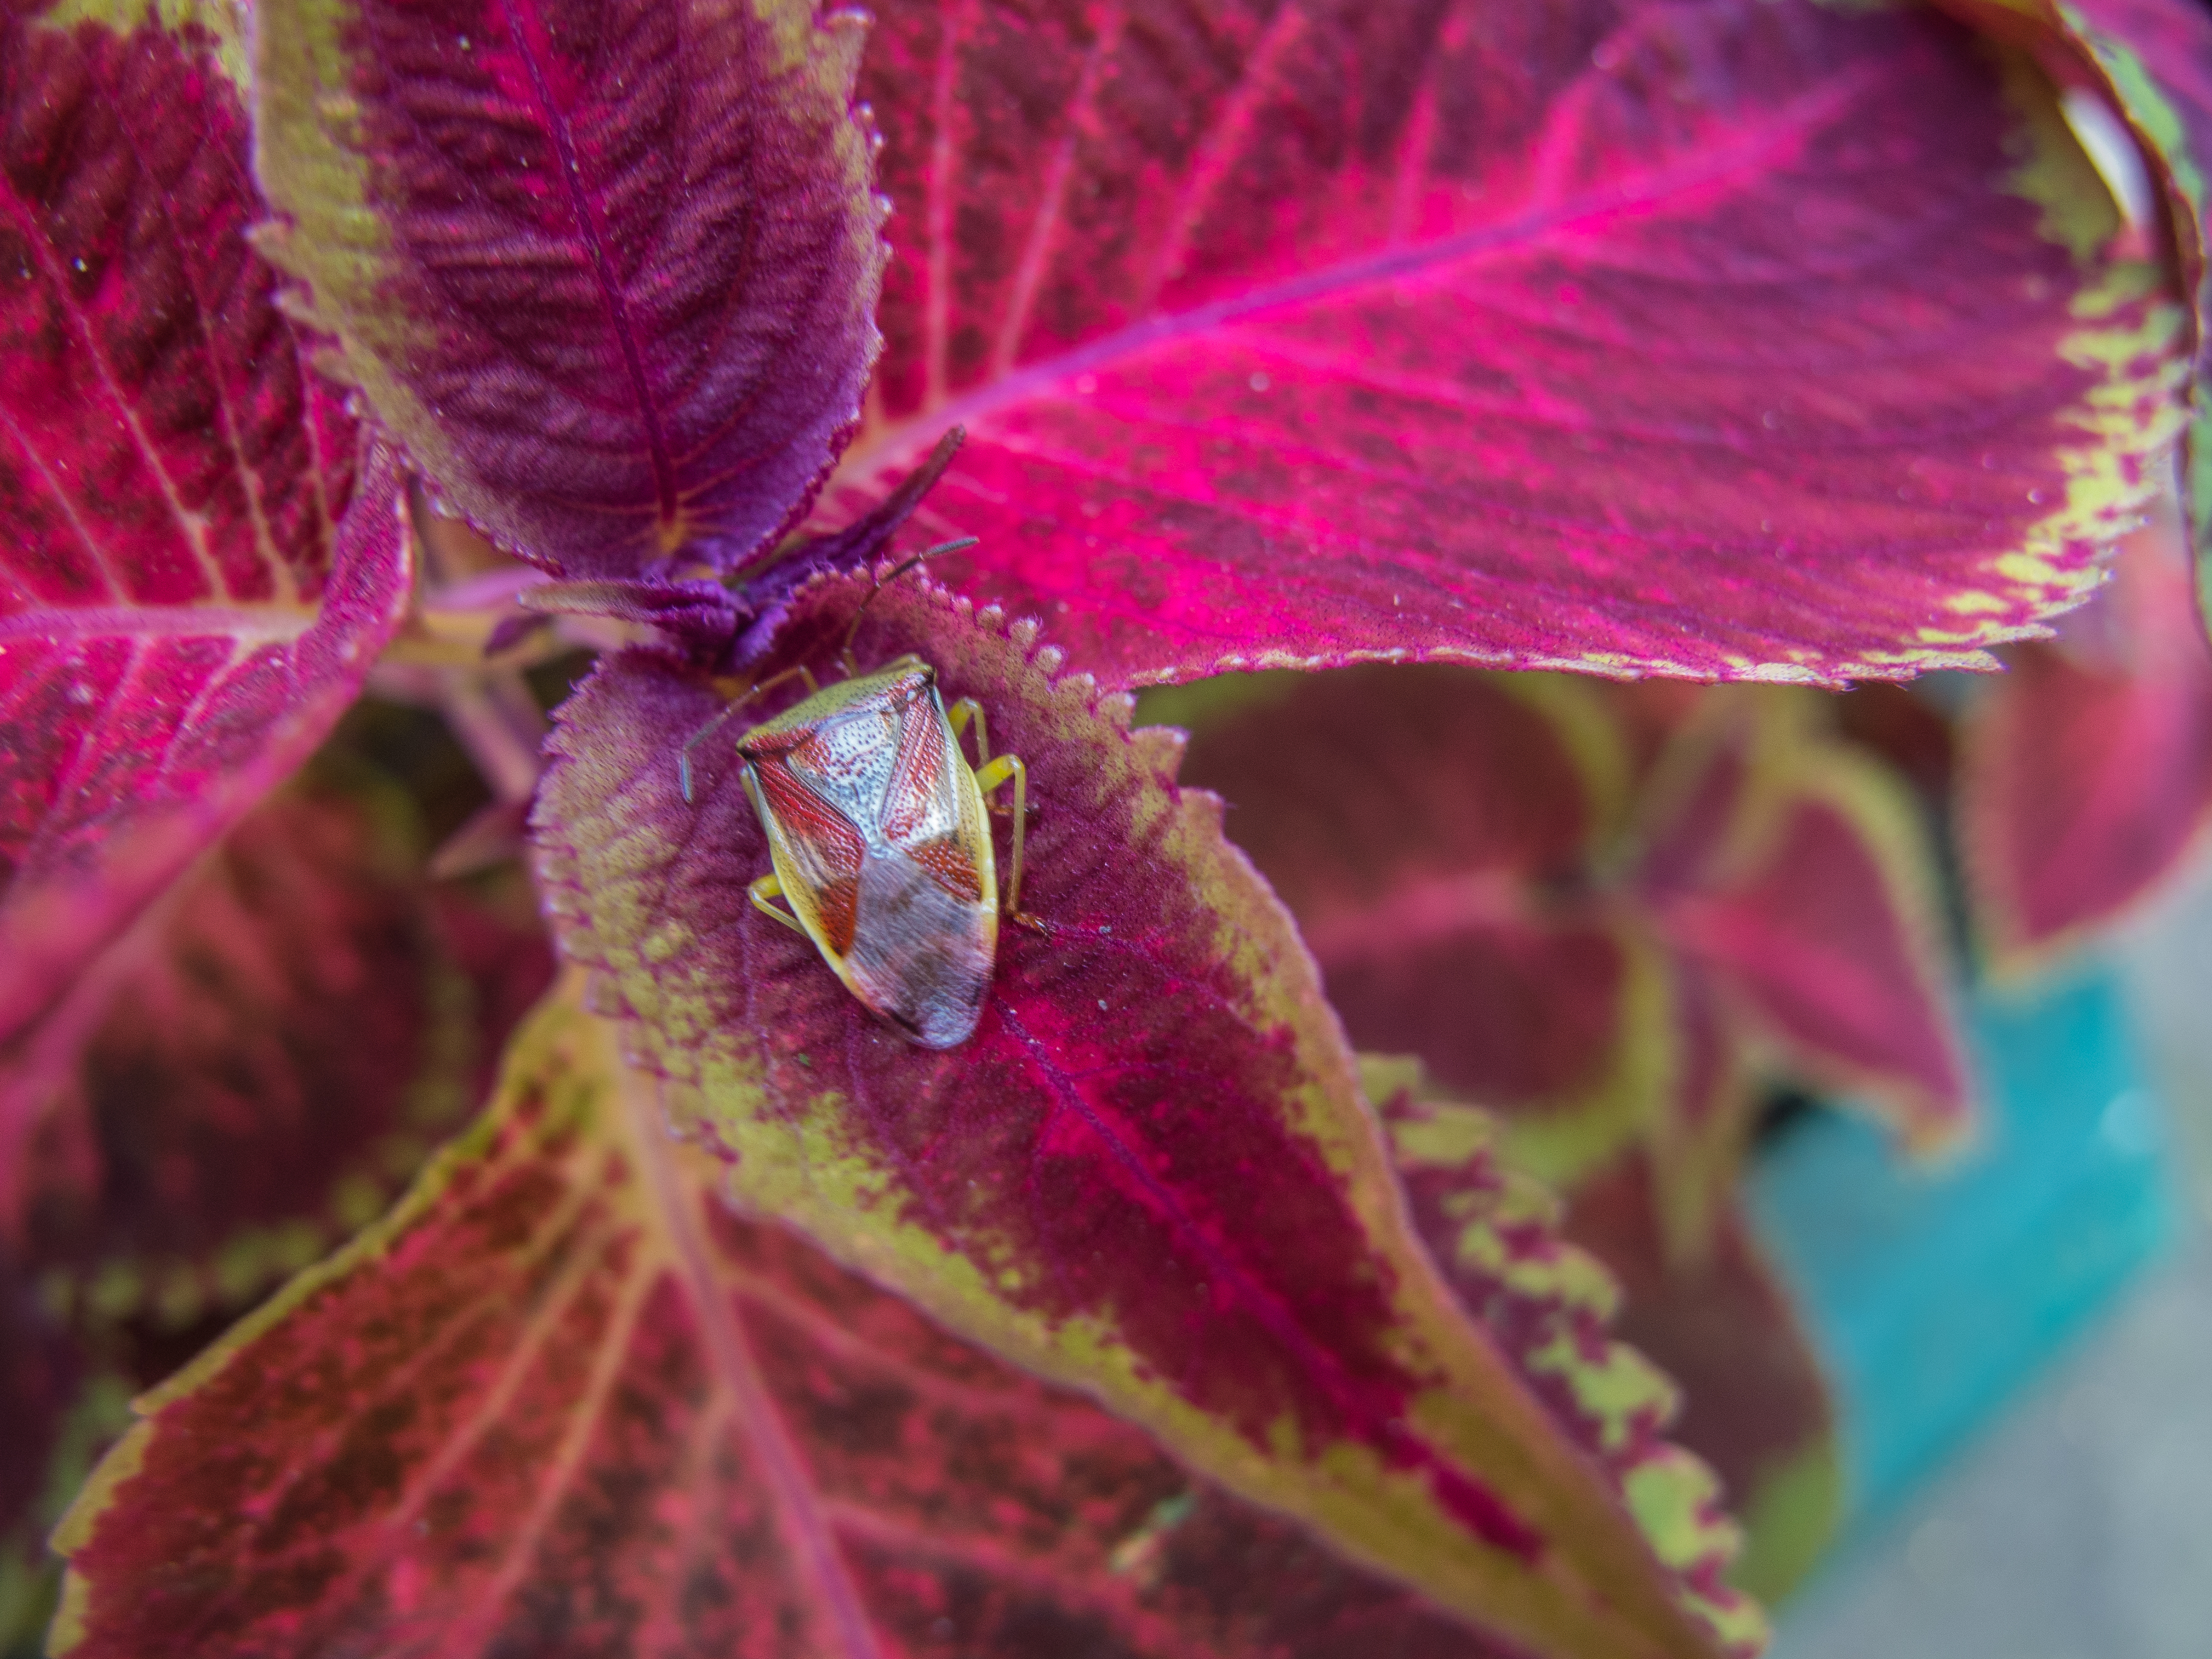
bug, leaf, red, flower, purple, pink, plant, violet, magenta, close up, perilla, petal, flowering plant, macro photography, annual plant, perilla frutescens, Colorfulness, perennial plant, amaranth family